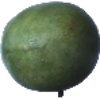
Label: Mango 1